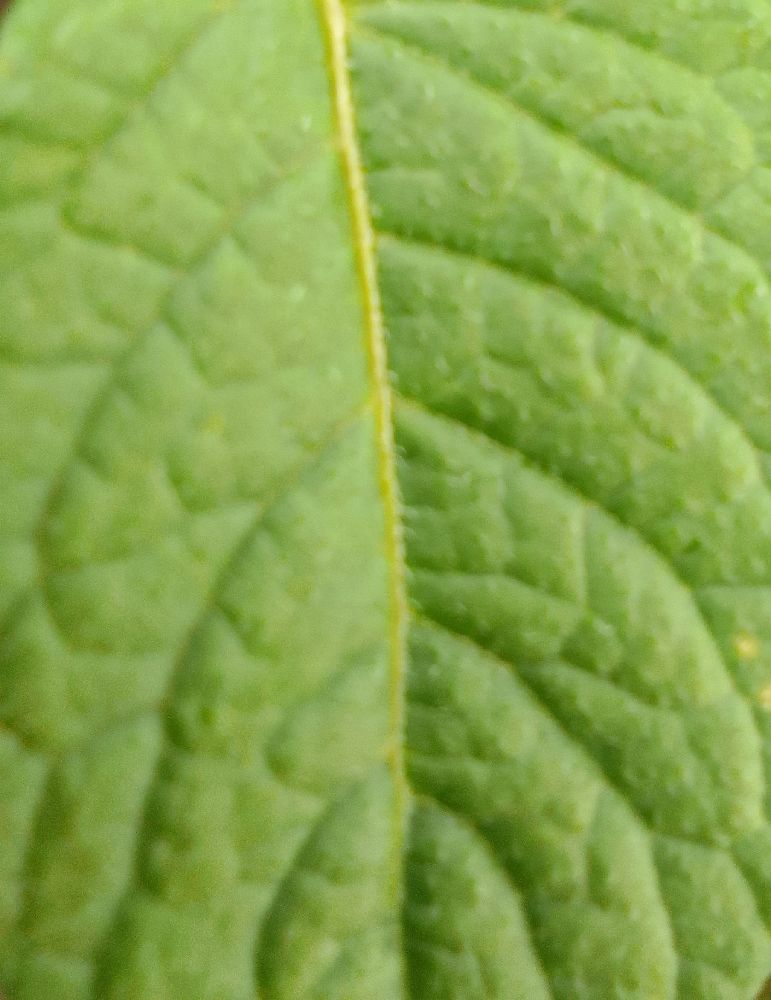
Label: Healthy